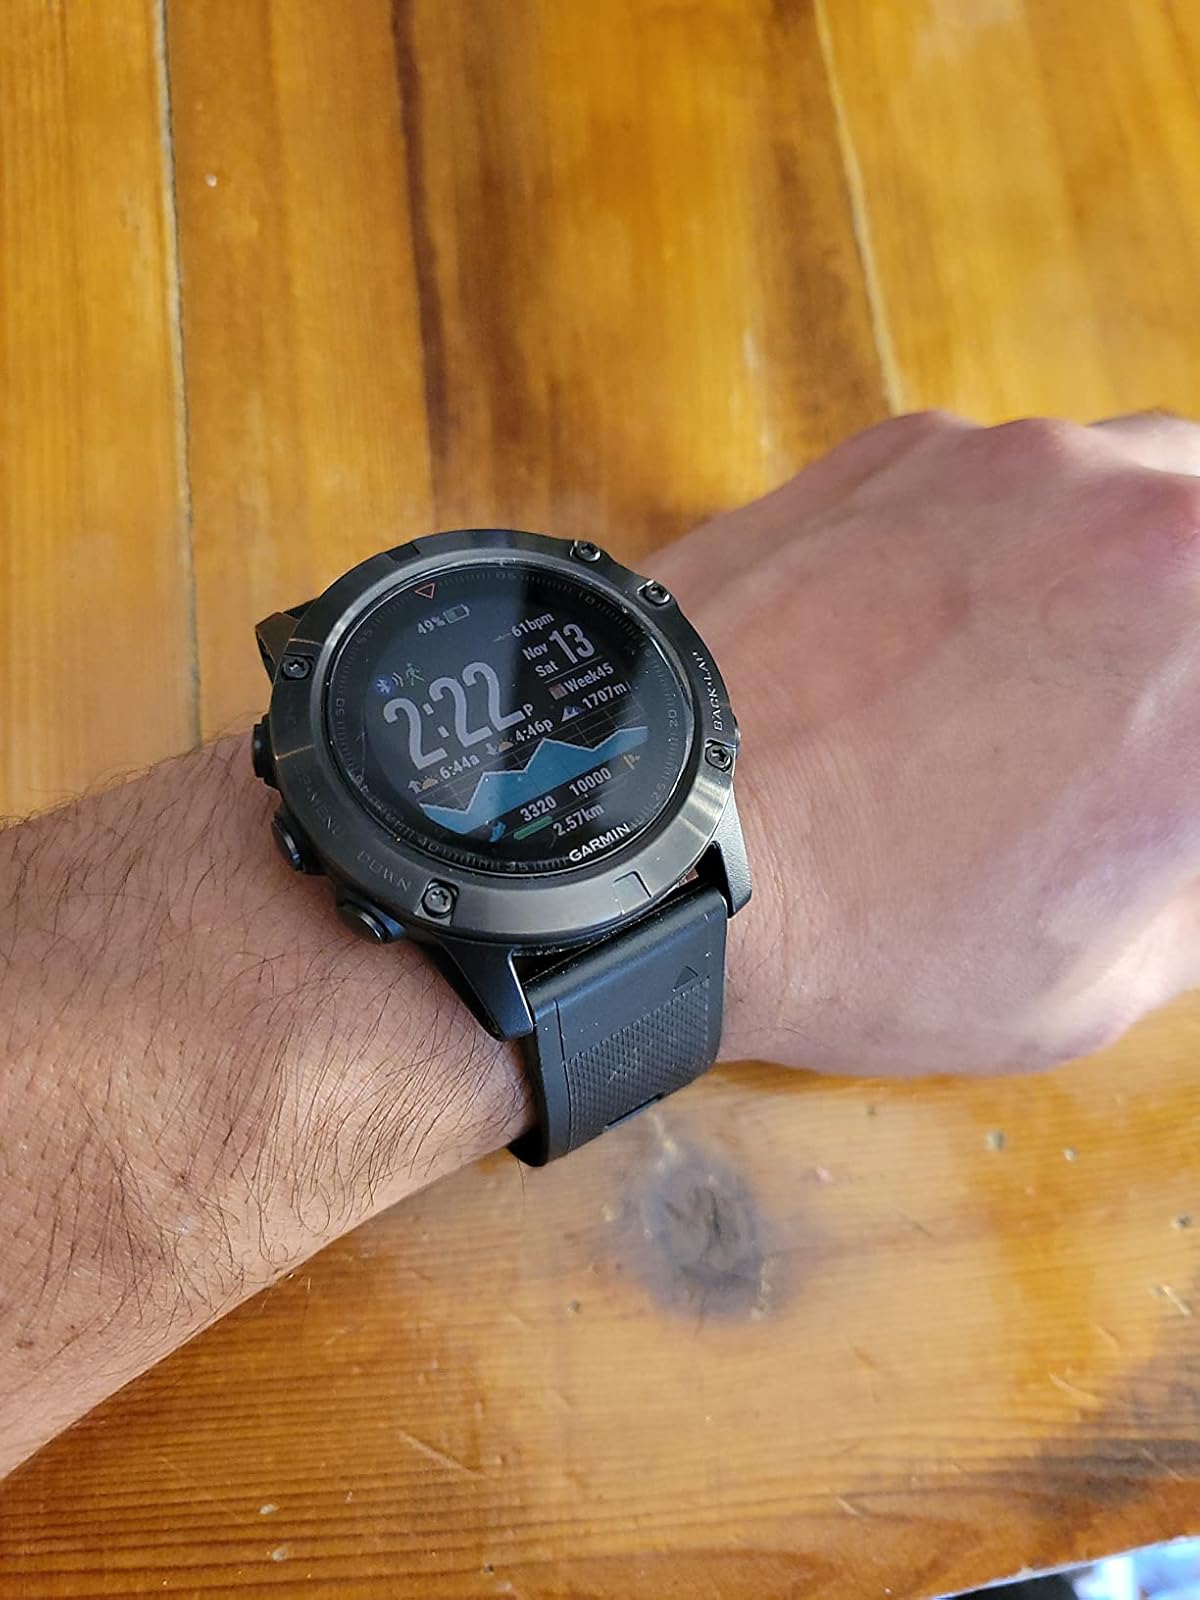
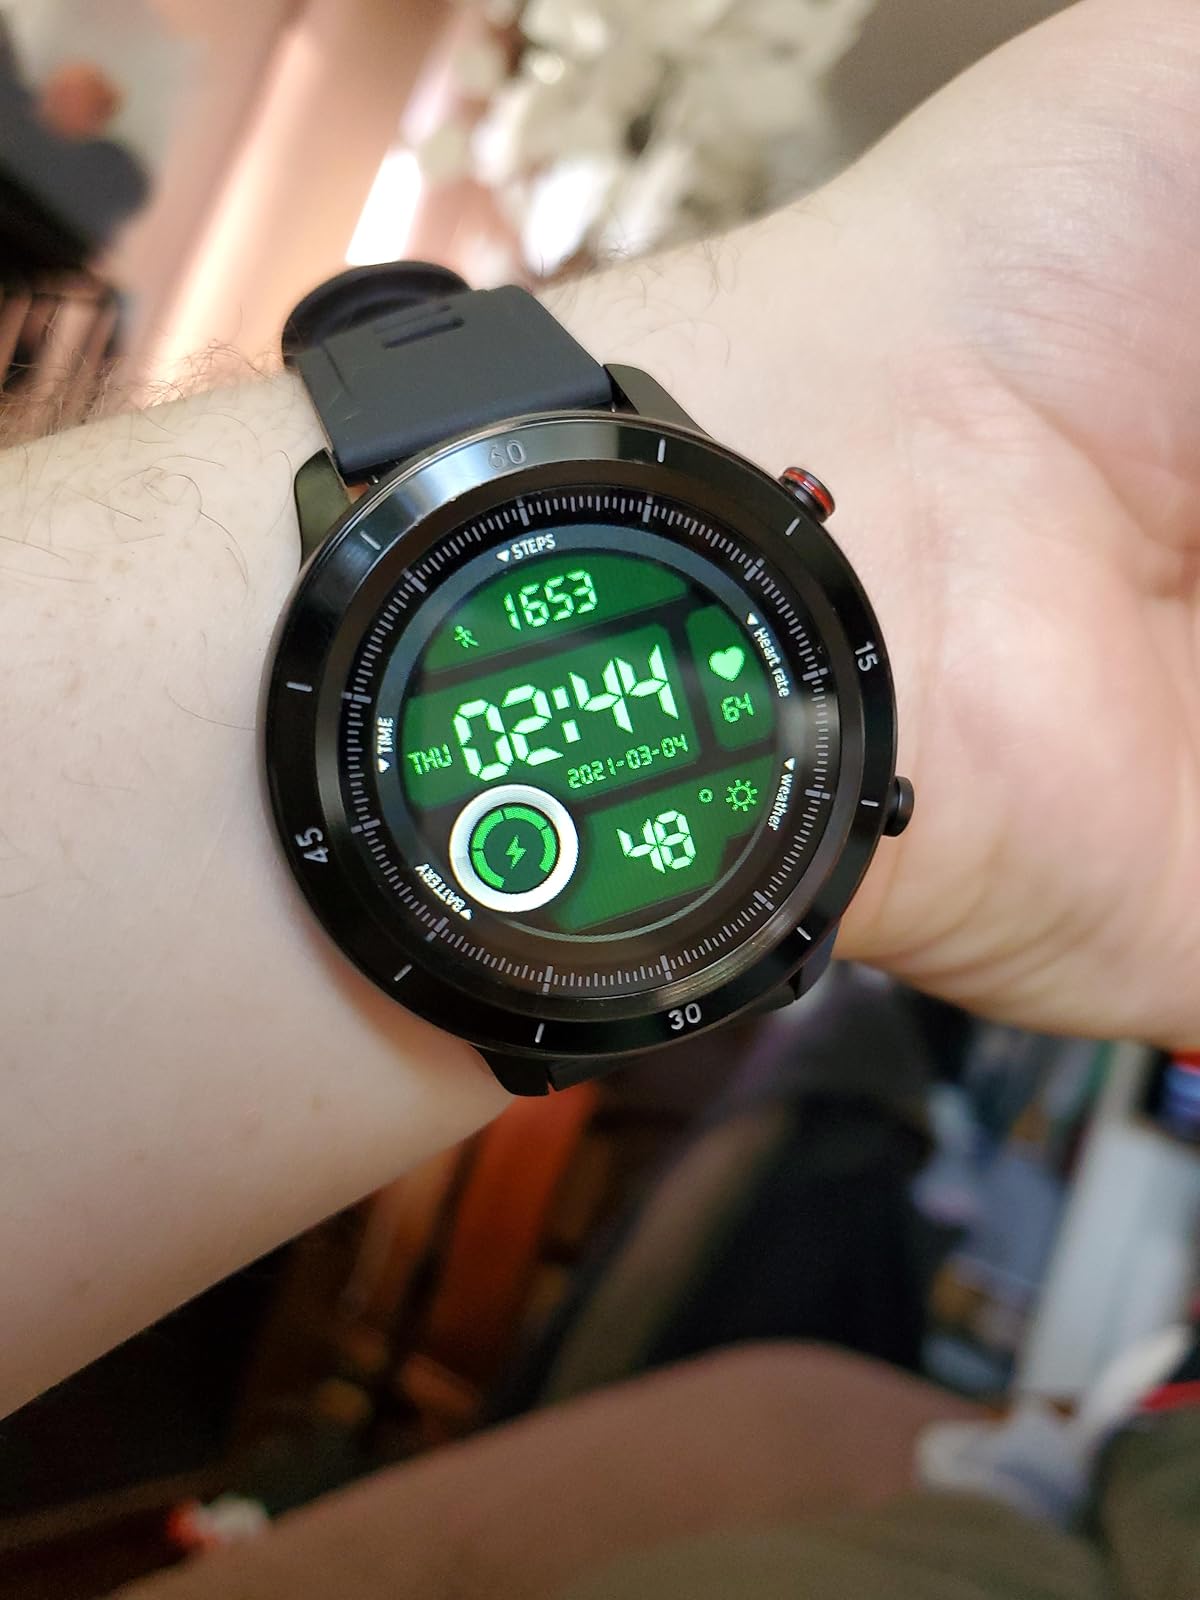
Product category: smartwatch
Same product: no